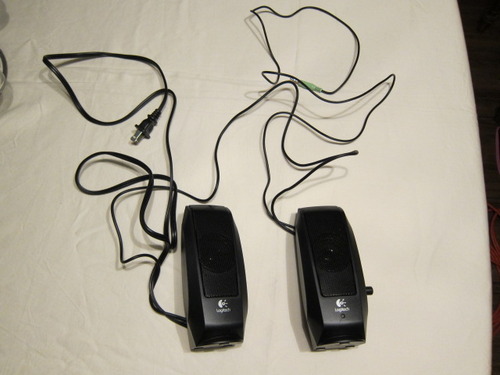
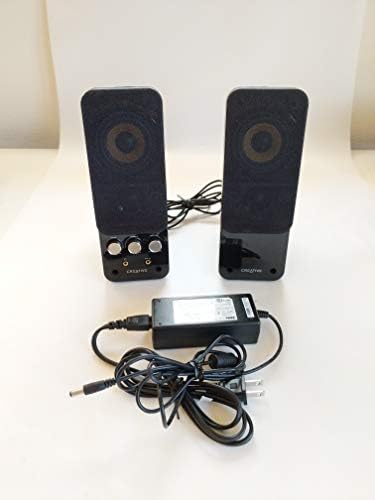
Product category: speaker
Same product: no